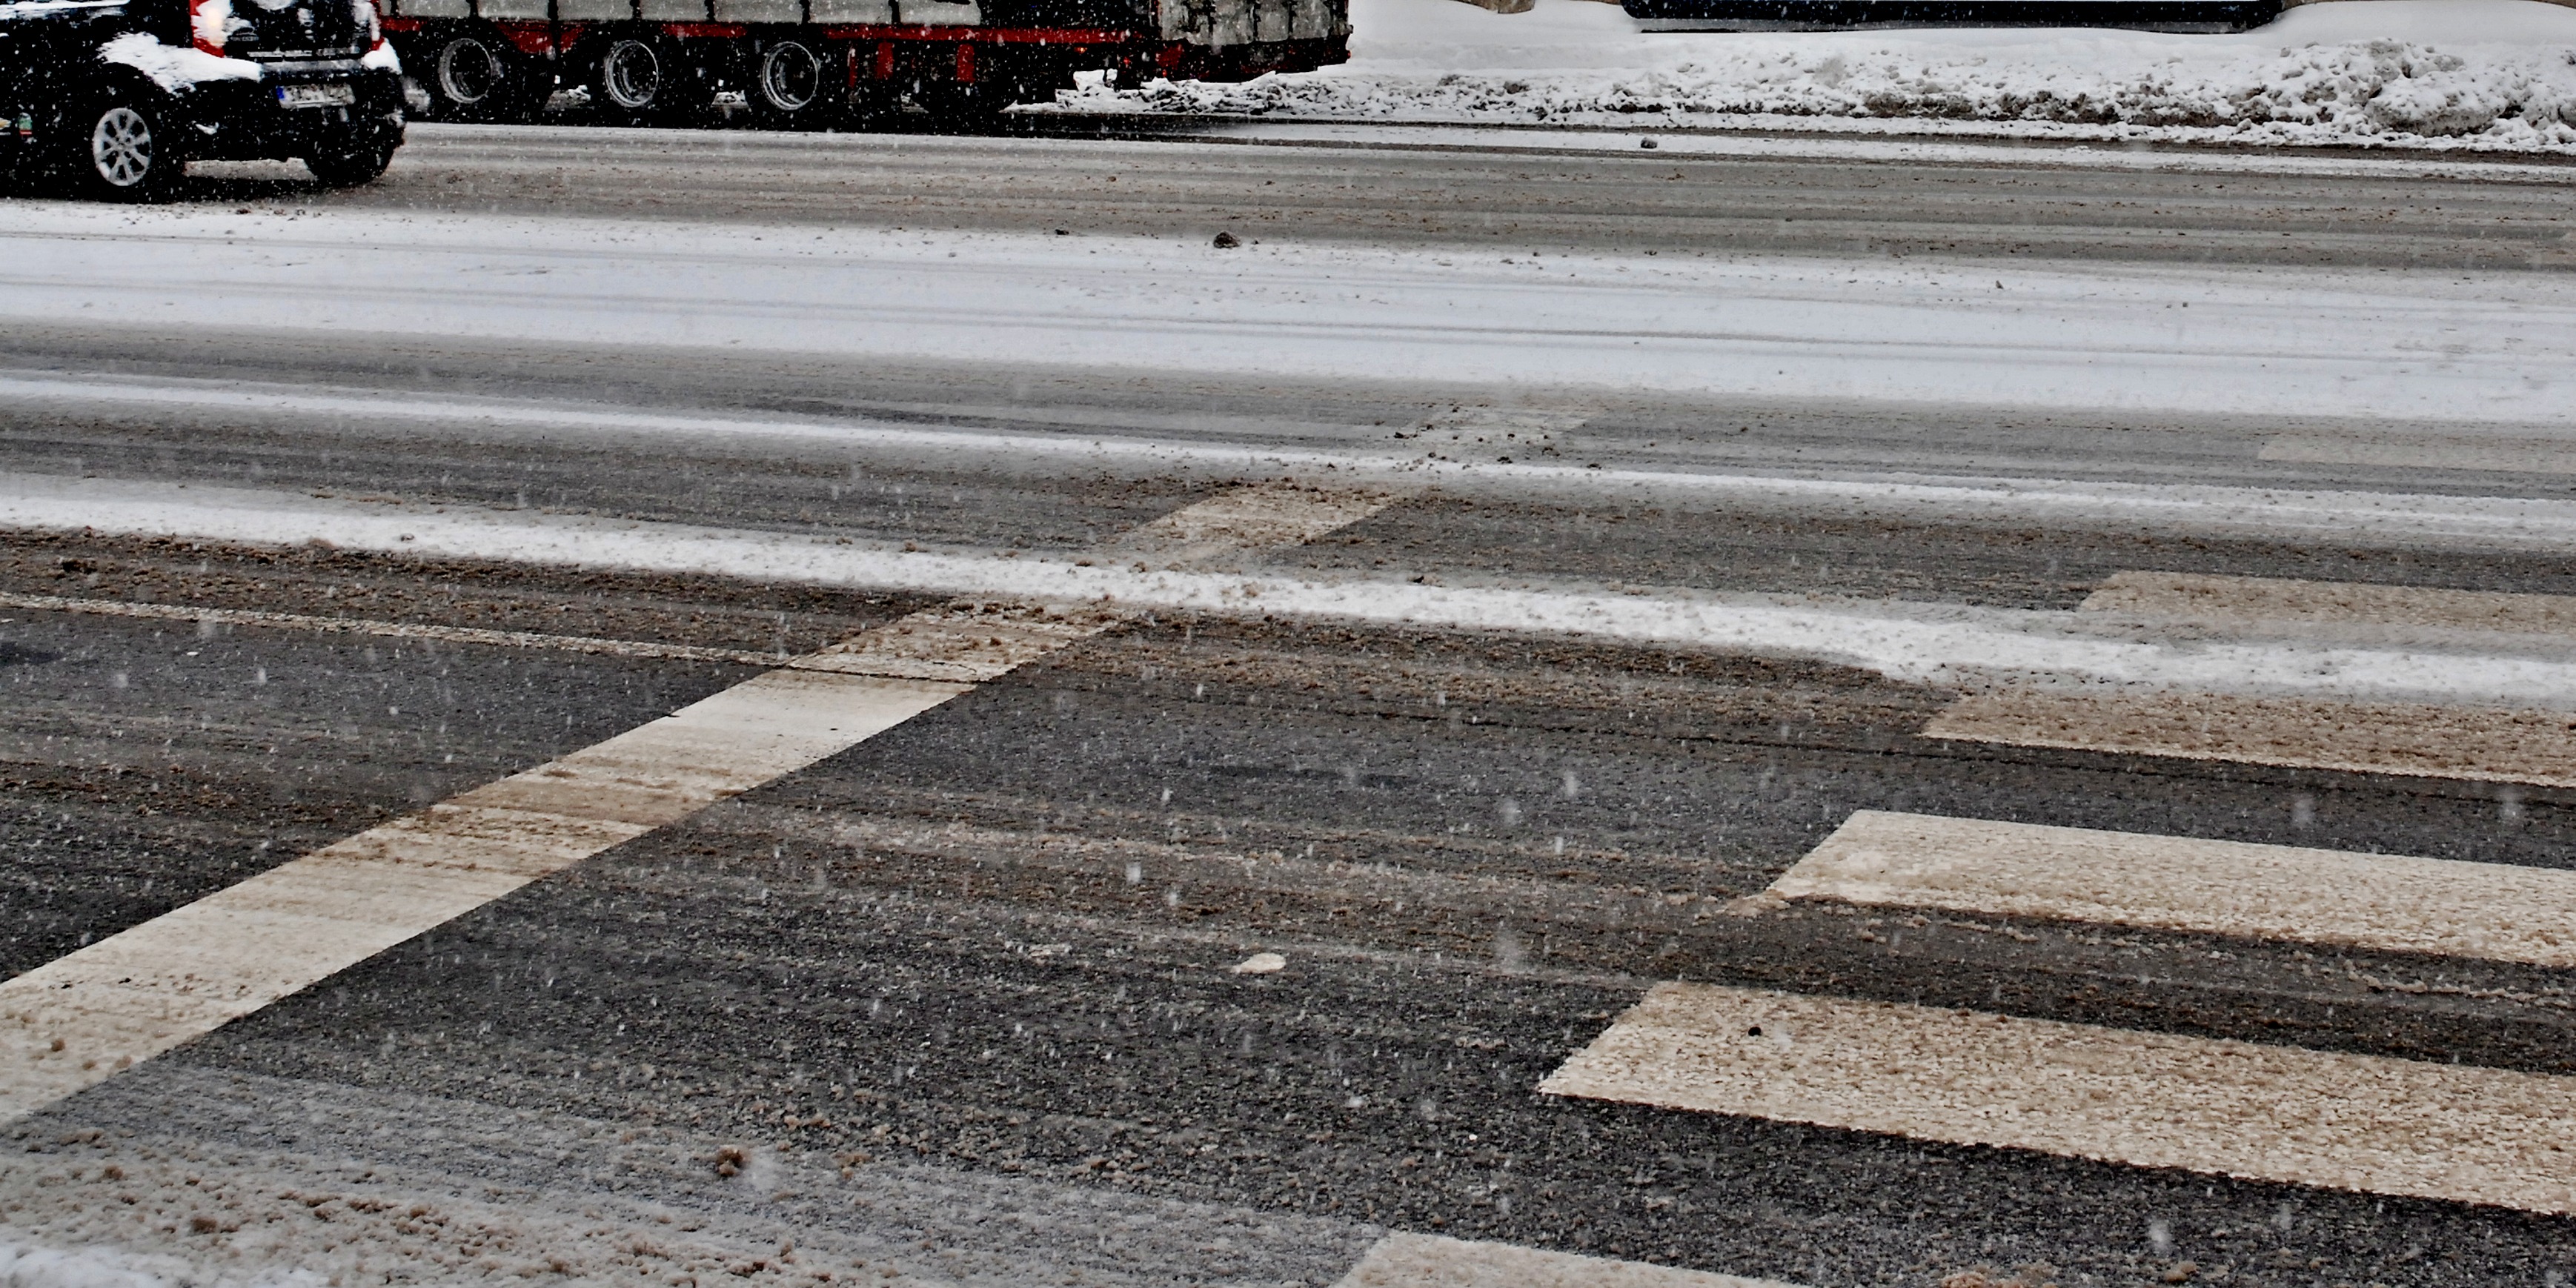
snow, winter, track, road, sidewalk, floor, asphalt, walkway, ice, truck, lane, zebra, icing, infrastructure, cars, lanes, zebra crossing, flakes, flooring, pedestrian crossing, road surface